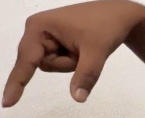
ASL sign: Q